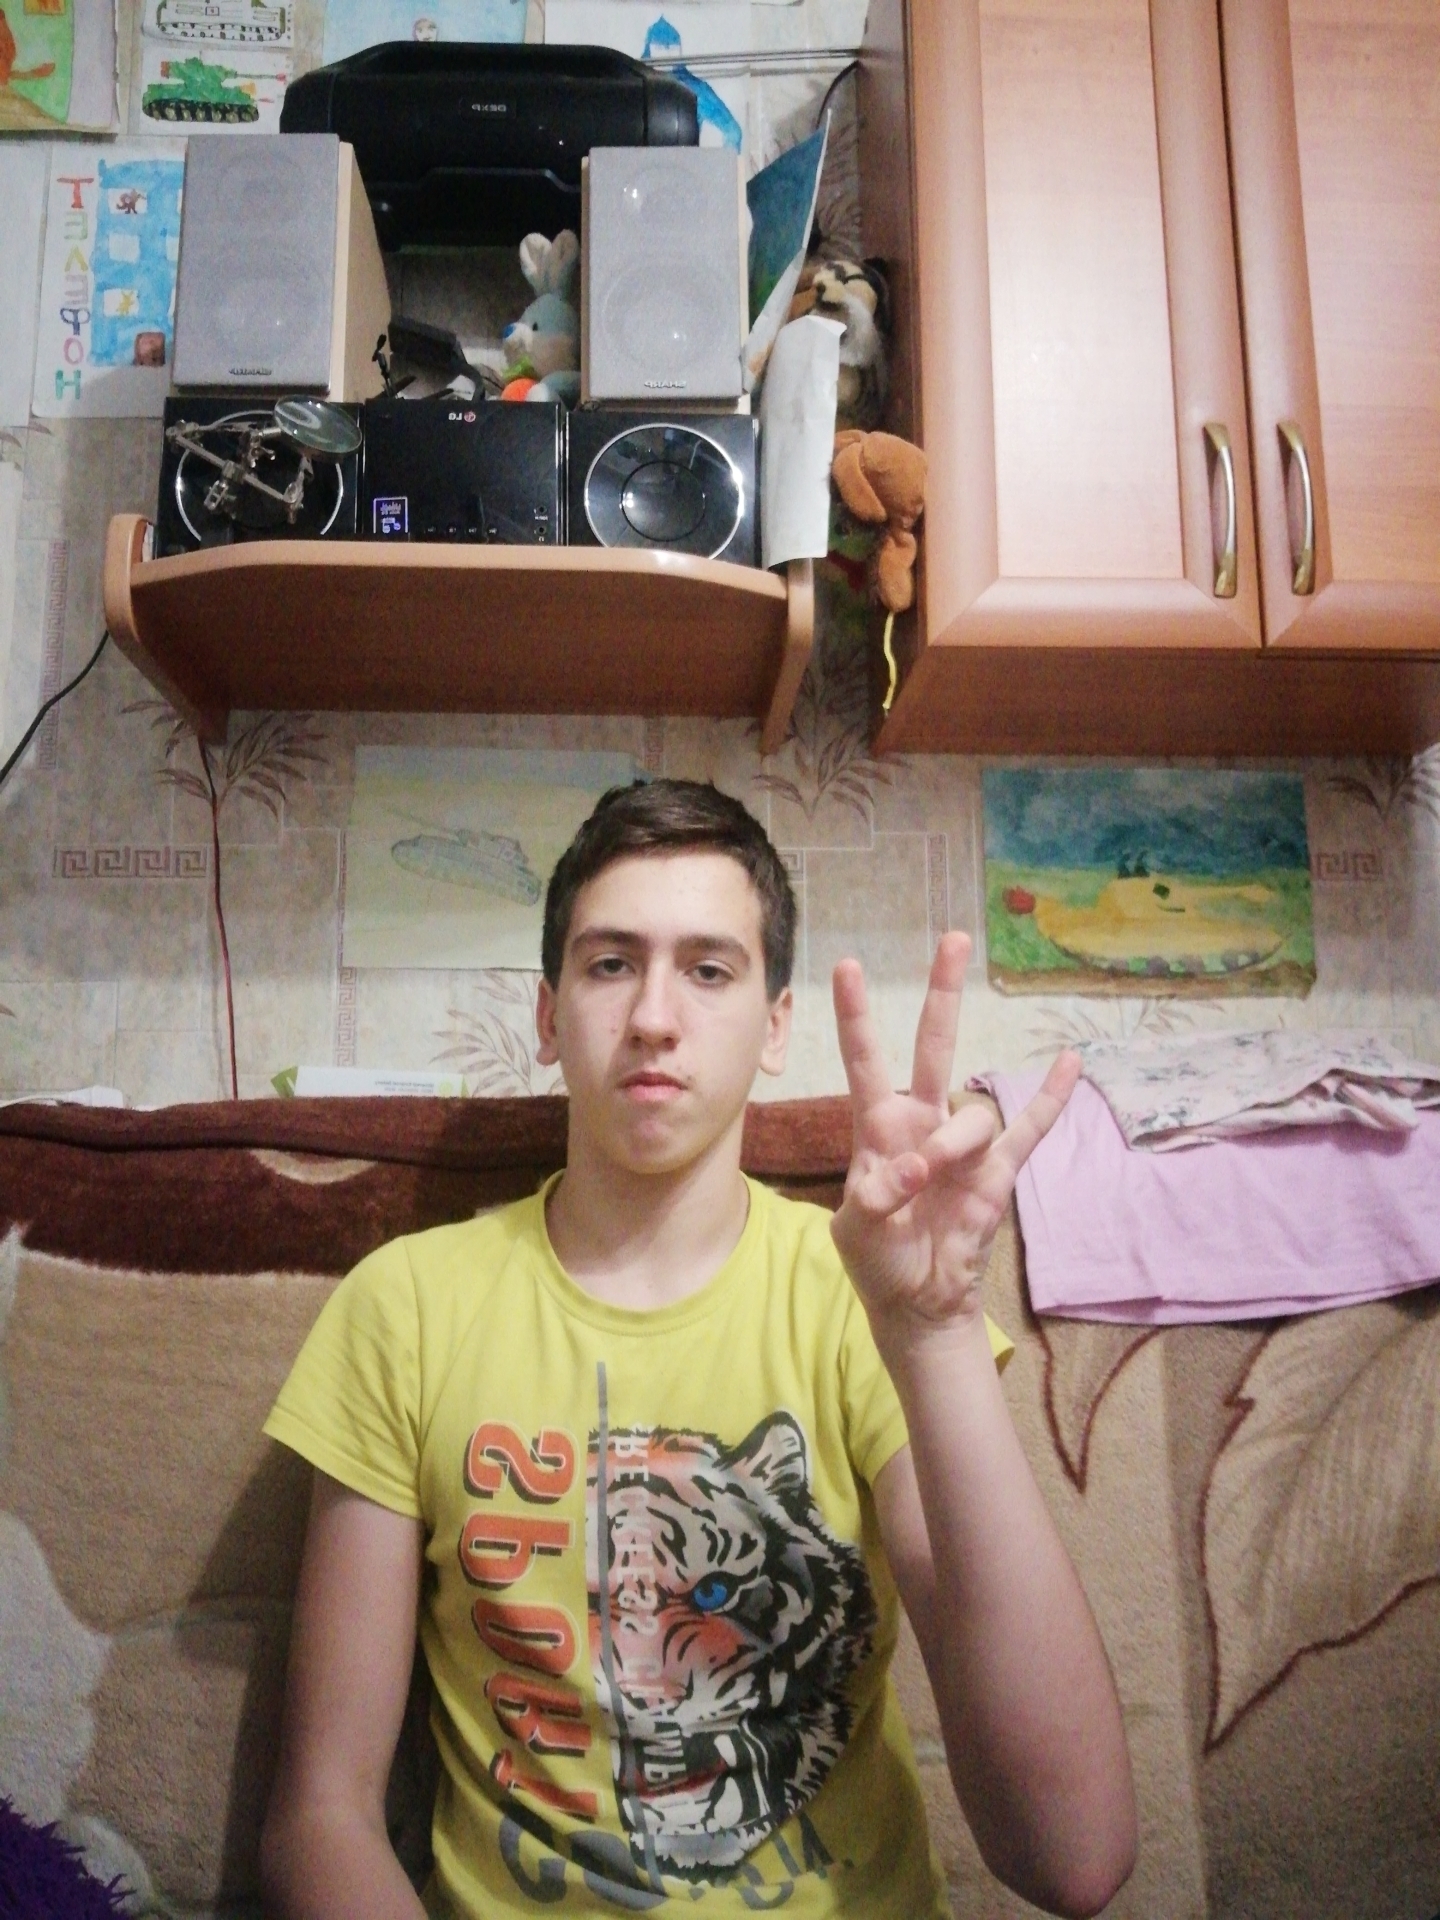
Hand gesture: three3